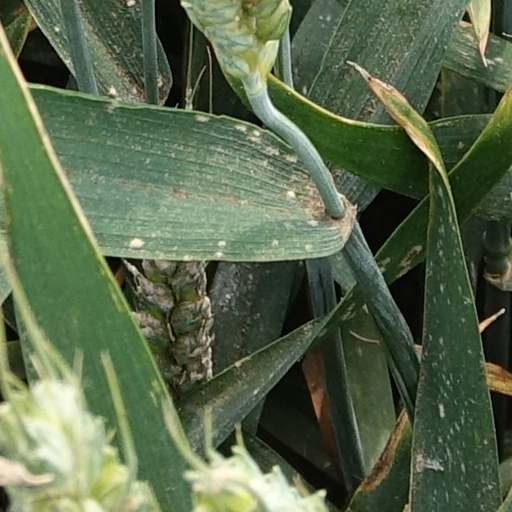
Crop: wheat